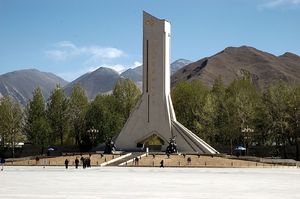
Kinas annektering af Tibet / Yderligere forhandlinger og inkorporering
Mindesmærke for "den fredelige befrielse".
Folkerepublikken Kinas annektering af Tibet i oktober 1950. Det var processen, hvorved Folkerepublikken Kina fik kontrol over Tibet, efter forsøg på at få international anerkendelse, forsøg på at modernisere sit militære, forhandlinger mellem Tibet og Kina, en militær konflikt i Qamdo-området i det vestlige Kham i oktober 1950, og den endelige accept af syttenpunktsoverenskomsten af Tibets regering under kinesisk pres i oktober 1951. I Vesten er den generelle opfattelse, at Kina annekterede Tibet. Den tibetanske regering og den tibetanske sociale struktur forblev på plads i den tibetanske selvstyrende region under Kinas myndighed indtil den tibetanske opstand i 1959, da Dalai Lama flygtede til eksil, hvorefter de gamle tibetanske samfundsstrukturer blev opløst.